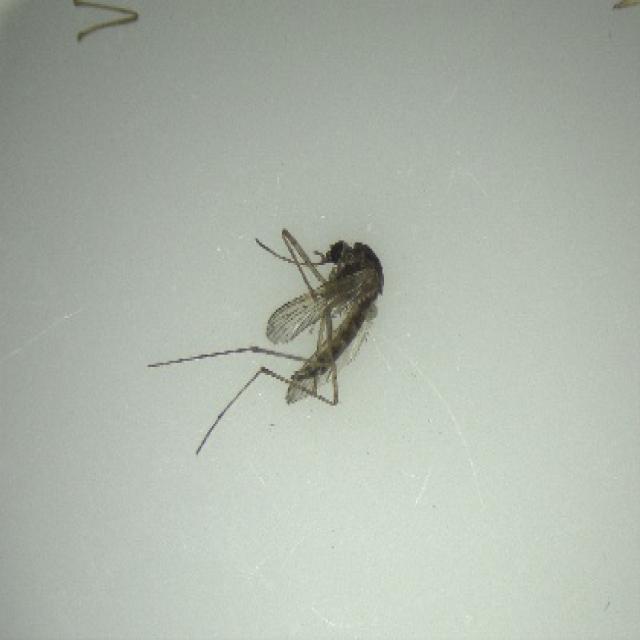
Species: aedes_vexans